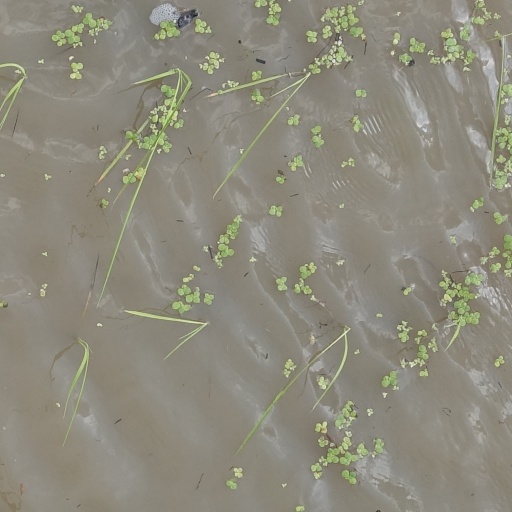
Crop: rice